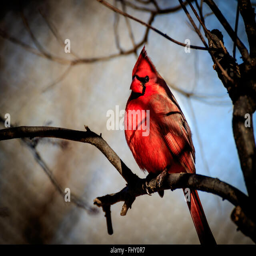
a cardinal sitting in a tree in the winter